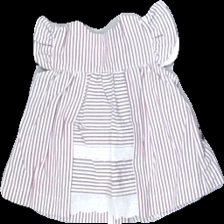
View: back
Type: Dress
Category: Children
Brand: Not in the list
Colors: Multicolor, White, Red, Blue
Material: 100%cotton
Pattern: Striped
Cut: Regular, C-collar
Season: Summer
Price range: 50-100
Recommended usage: Reuse